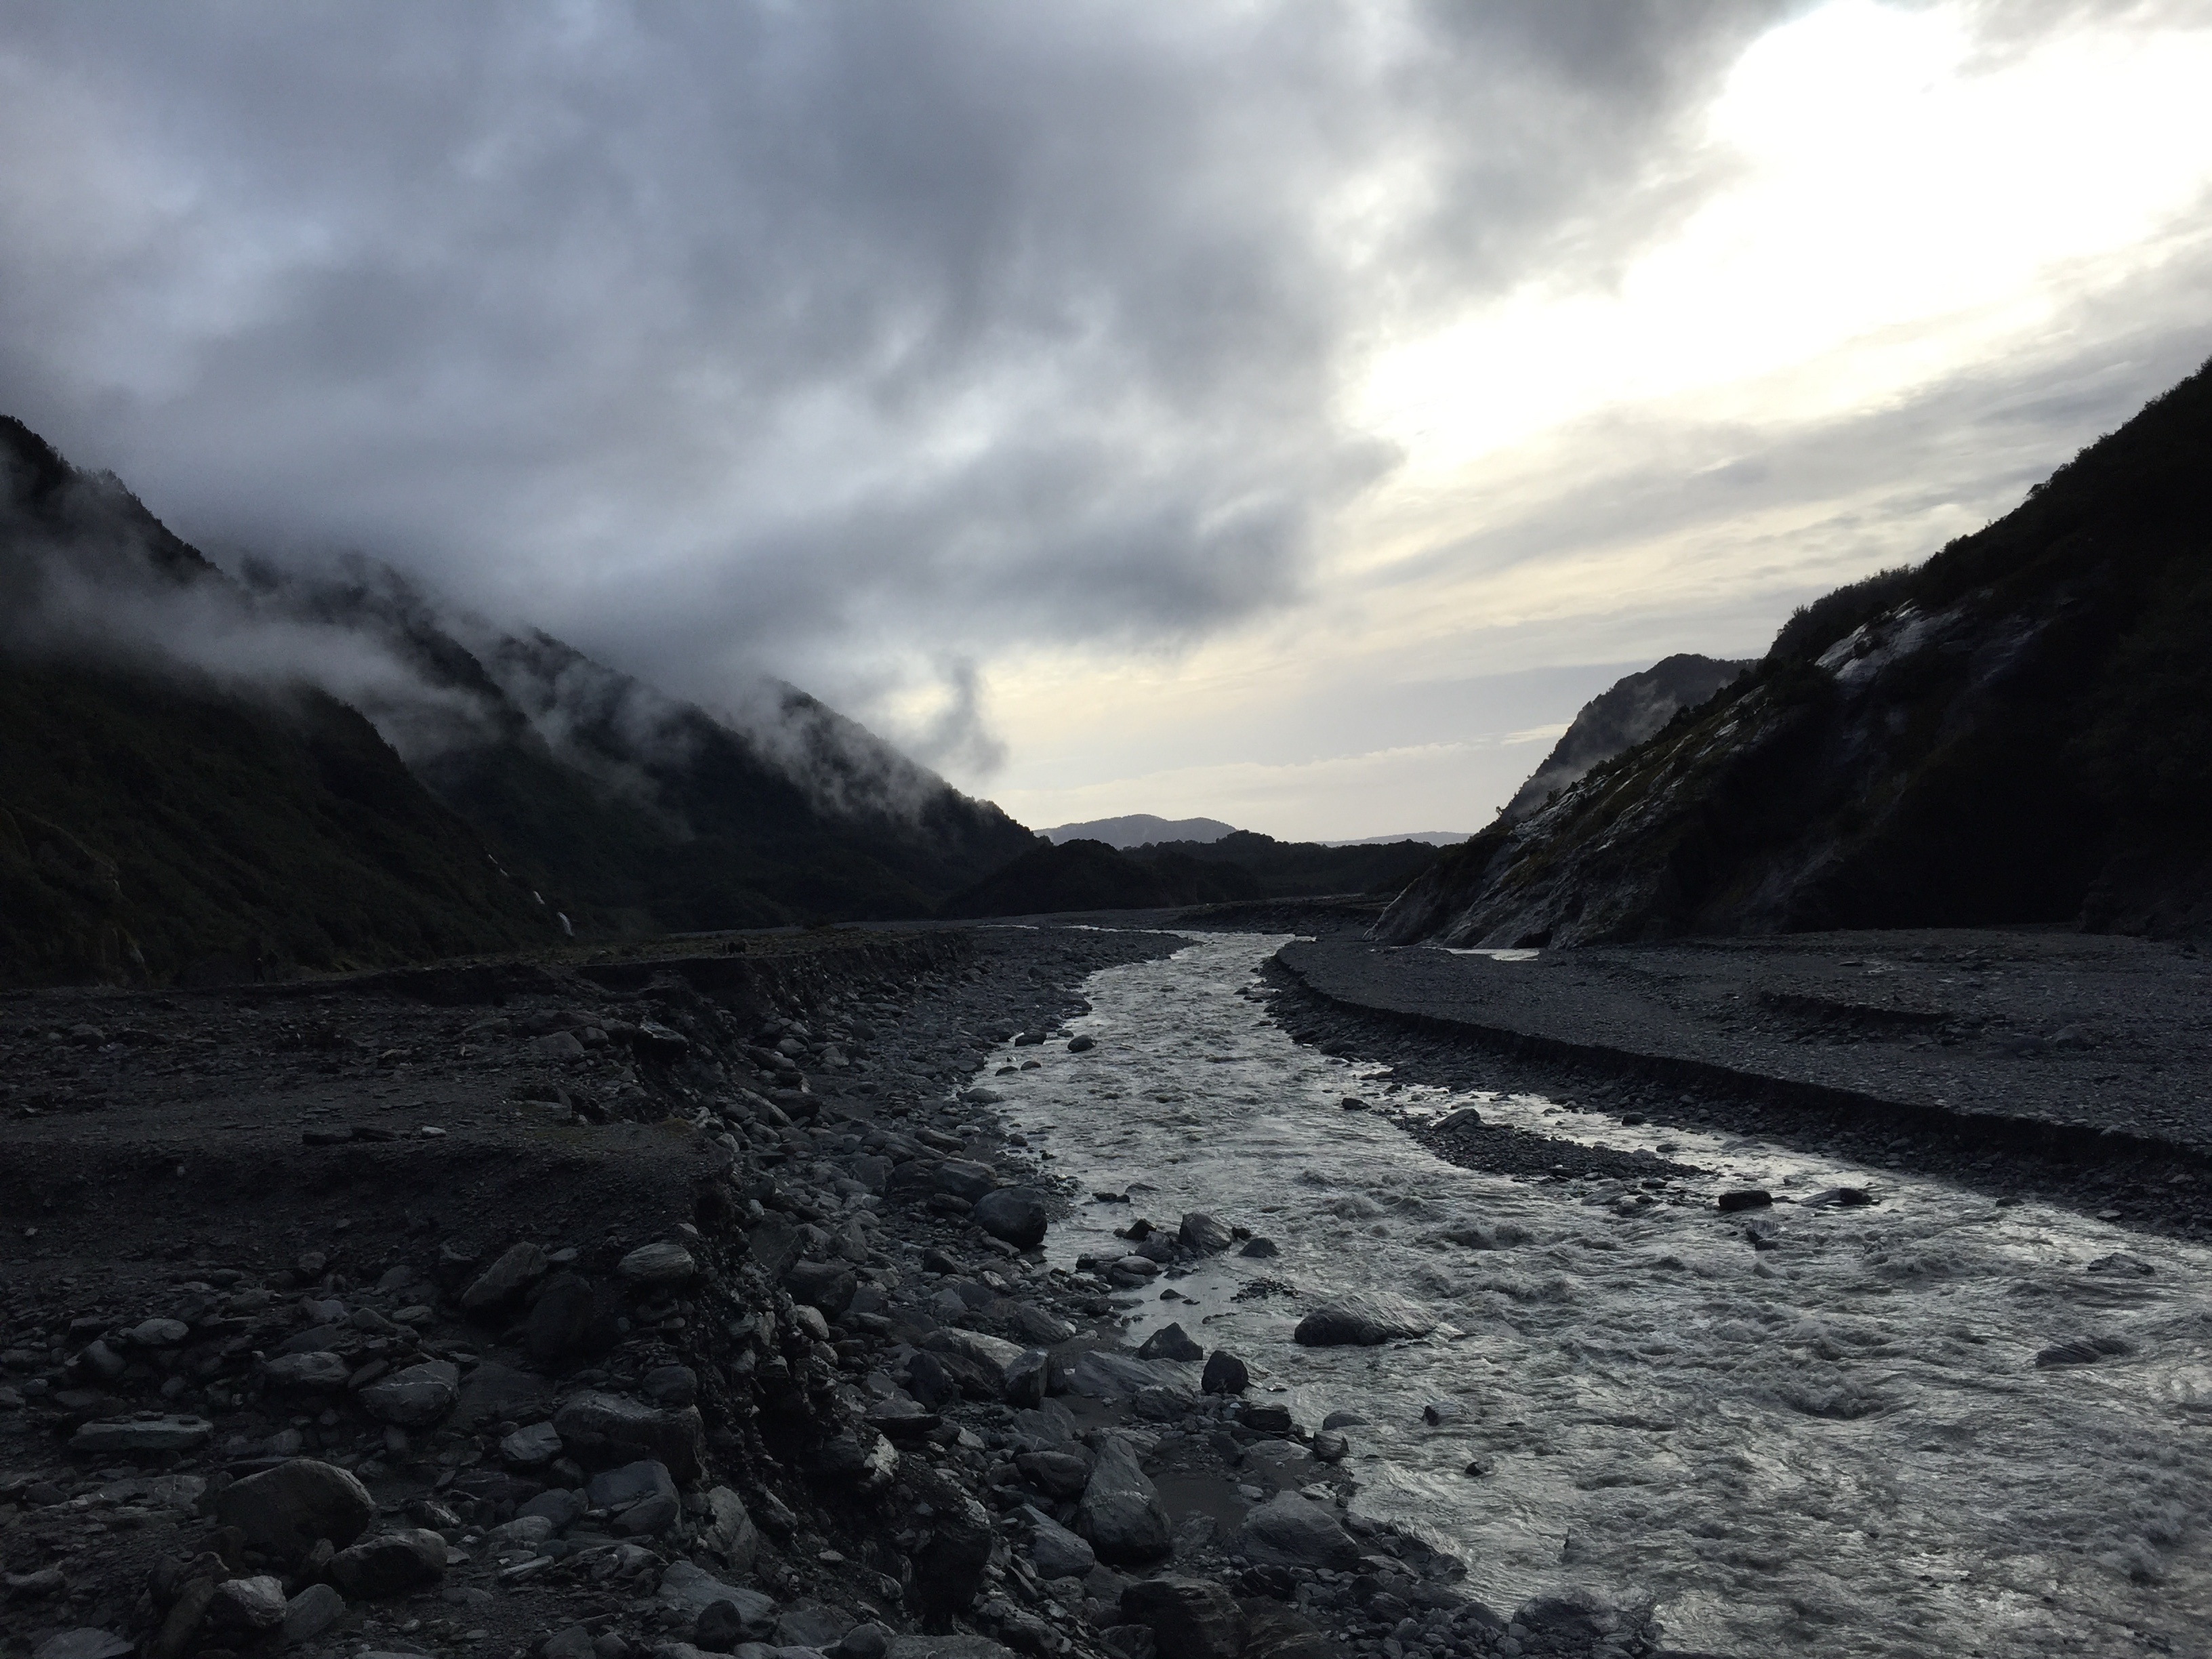
landscape, sea, coast, rock, mountain, snow, cloud, sky, sunlight, lake, valley, mountain range, glacier, fjord, highland, fell, loch, landform, geographical feature, atmospheric phenomenon, mountainous landforms, glacial landform